1 December 2013 Euromaidan protests

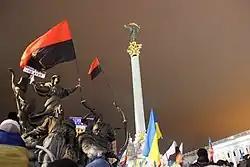
Flags of Ukraine and the Ukrainian nationalist movement flown on 29 November in Maidan Nezalezhnosti (Independence Square) before the attack

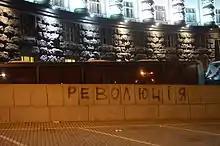
Graffiti inscription "Revolution" ("Революція")

On 30 November 2013 at 04:00, armed with batons, stun grenades, and tear gas, Berkut special police units attacked and dispersed all protesters from Maidan Nezalezhnosti while suppressing mobile phone communications. The police attacked not only the protesters (most of whom did not or failed to put up resistance) but also other civilians in the vicinity of Maidan Nezalezhnosti, when the Berkut forces chased unarmed people several hundreds of meters and continued to beat them with batons and feet. Initially, 35 people were injured as a result of the militia raid, including a Reuters cameraman and a photographer. Other protesters were detained. Most of the protesters were students. At 09:20 Berkut besieged the St. Michael's Golden-Domed Monastery where approximately 50 Euromaidan activists, including the injured, found sanctuary. Police spokeswoman Olha Bilyk justified the police raid by saying that protesters were interfering with preparations to decorate the square for the Christmas and New Year's holidays, and accused them of throwing stones and burning logs. Minister of Internal Affairs Vitaliy Zakharchenko later apologized and claimed "riot police abused their power" and promised a thorough investigation. Via state television he added "if there are calls for mass disturbances, then we will react to this harshly".